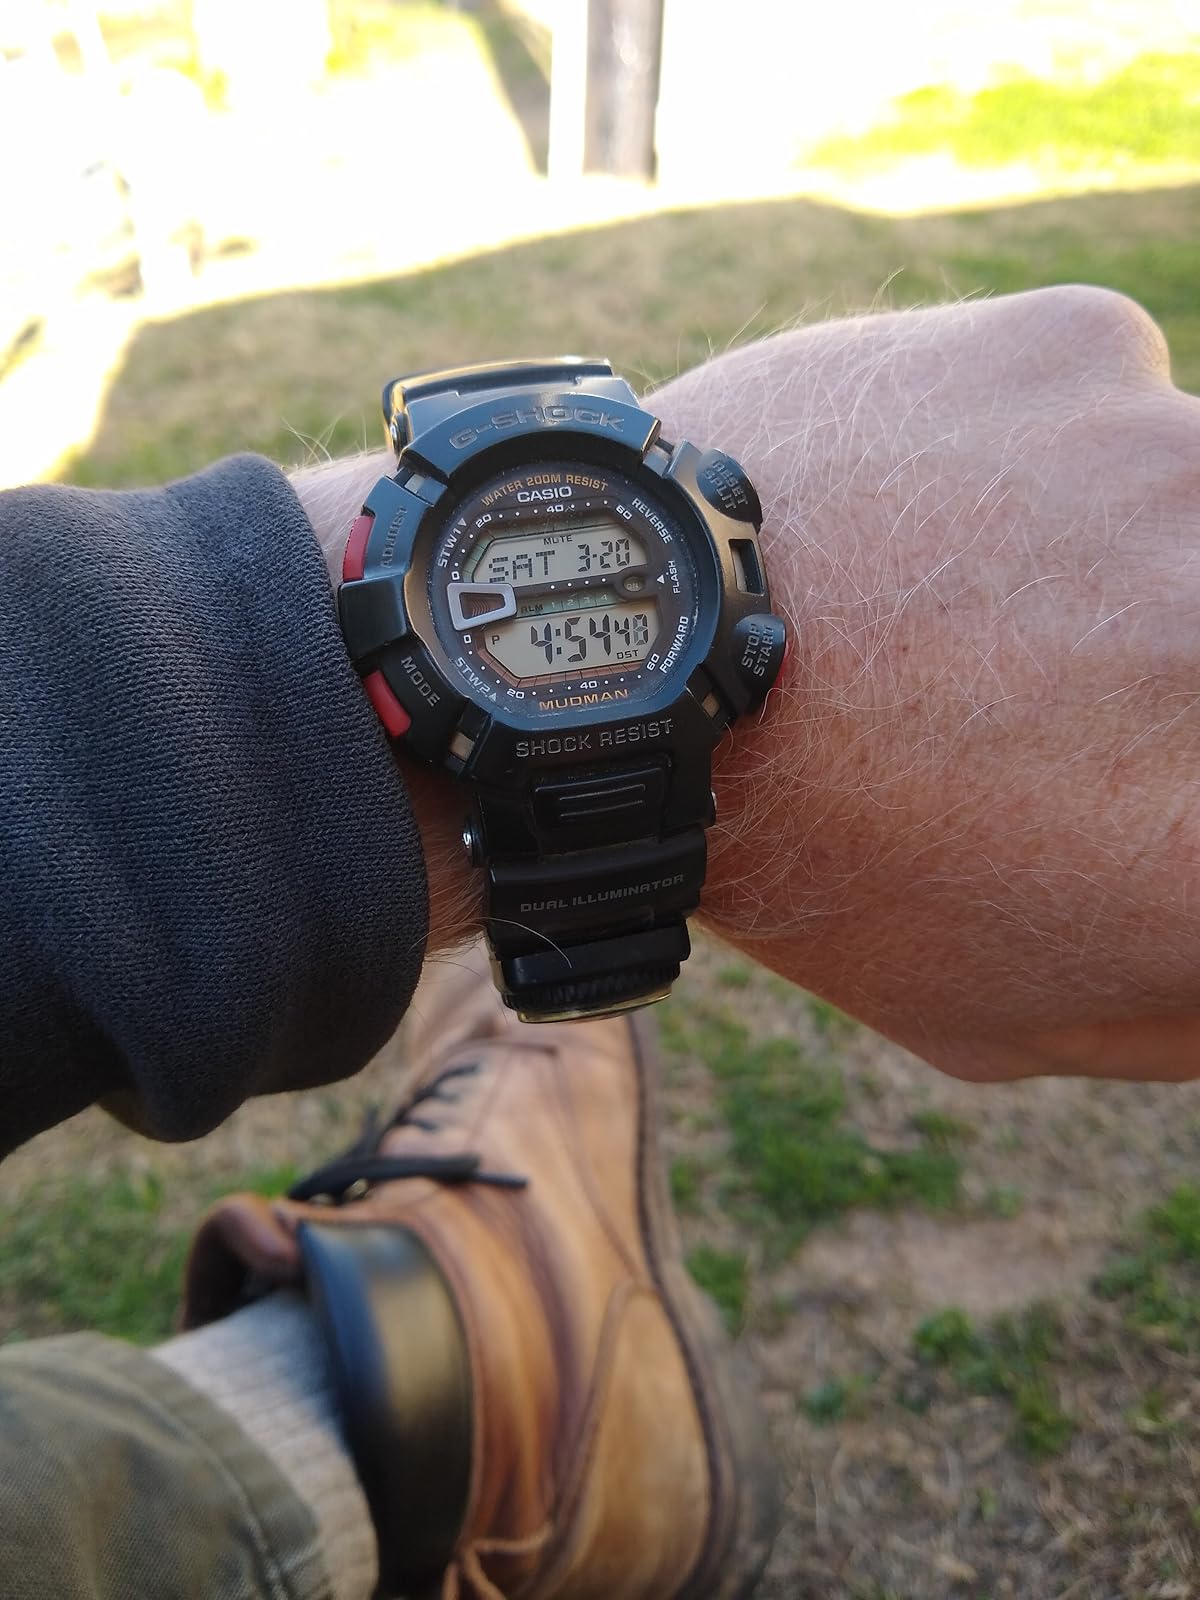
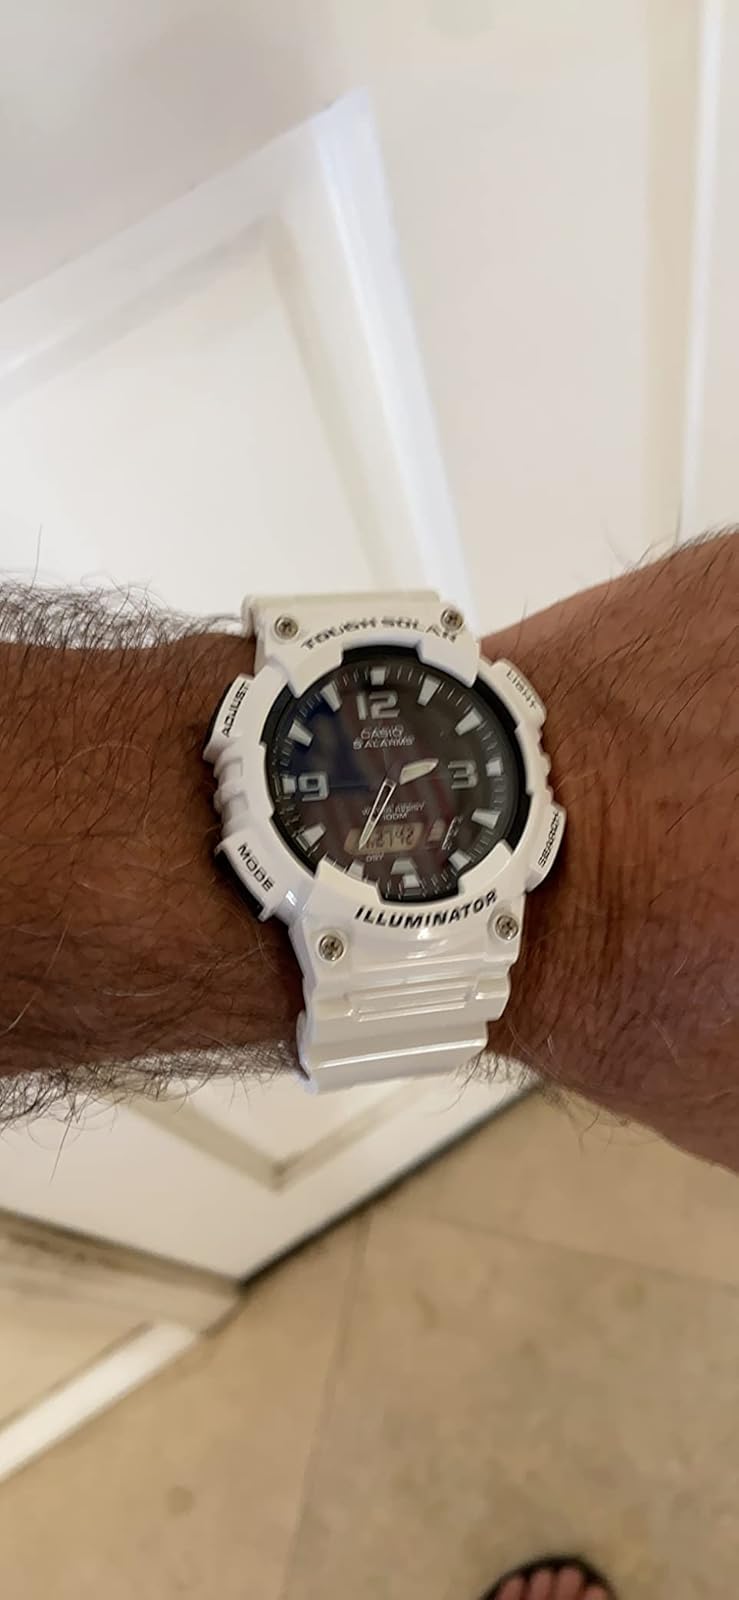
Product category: accessories_watch
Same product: no